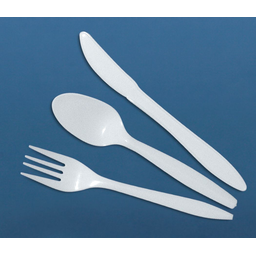
Label: plastic